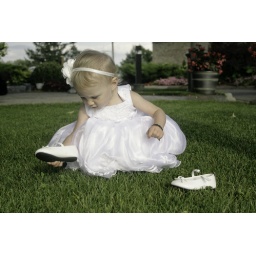
shoes in the grass